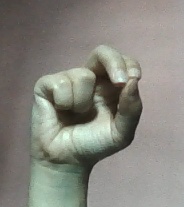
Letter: gaaf